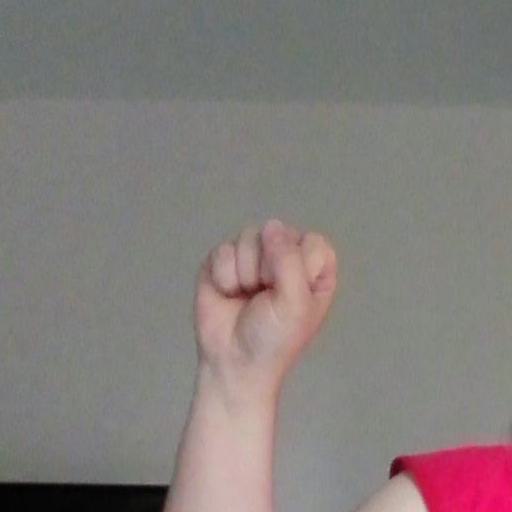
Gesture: fist